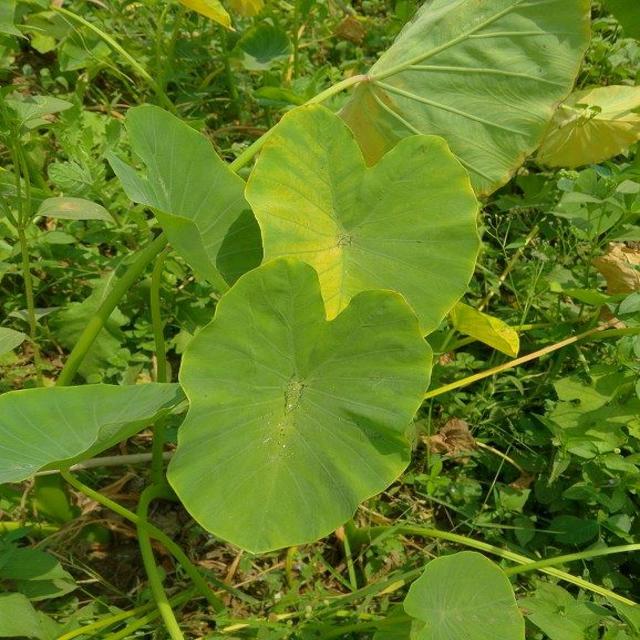
Label: Early_Blight